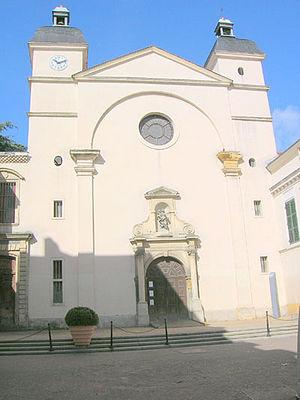
Roanne est une commune française située dans le département de la Loire, en région Auvergne-Rhône-Alpes.